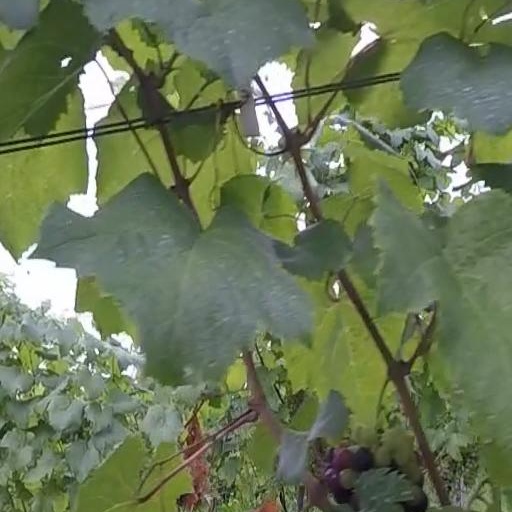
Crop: grape